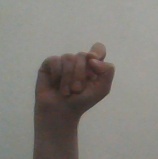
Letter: fa